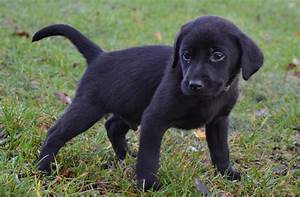
Label: cane